La Maison de la Fléche

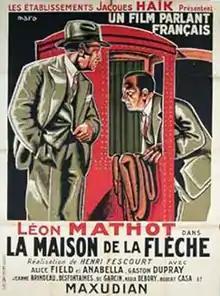

La Maison de la Fléche is a 1930 French mystery film directed by Henri Fescourt, starring Alice Field, Léon Mathot and Gaston Dupray. The film was based on the 1924 novel "The House of the Arrow" by A.E.W. Mason, and was made at Twickenham Studios in London as part of a co-production that saw an English-language version directed by Leslie S. Hiscott.